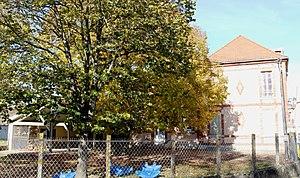
École de Caixon (Hautes-Pyrénées)
Caixon est une commune française située dans le département des Hautes-Pyrénées, en région Occitanie.